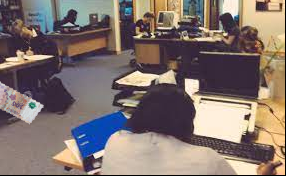
Denominación: 100